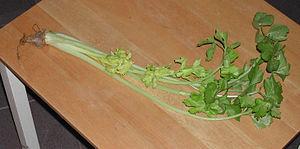
Le Céleri chinois, Apium graveolens var. secalinum, ou également céleri à couper, est une variété de céleri cultivée originairement dans l'Asie de l'Est. Les tiges sont courbées et plus fines que celles du céleri commun. Les feuilles sont tout autant utilisées que les tiges.